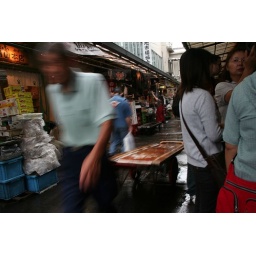
At 6:30 in the morning, the Tsukiji fish market in Tokyo is booming